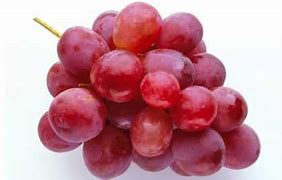
Label: Grapes